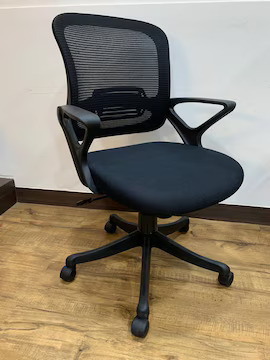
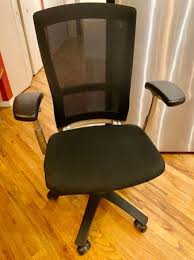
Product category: items_chair
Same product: no